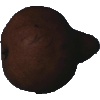
Label: Pear Kaiser 1